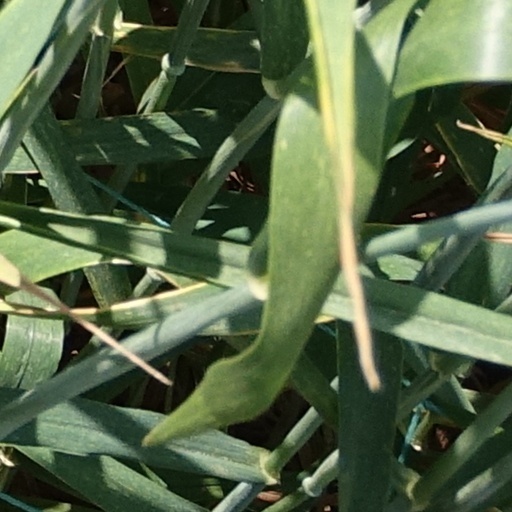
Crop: wheat